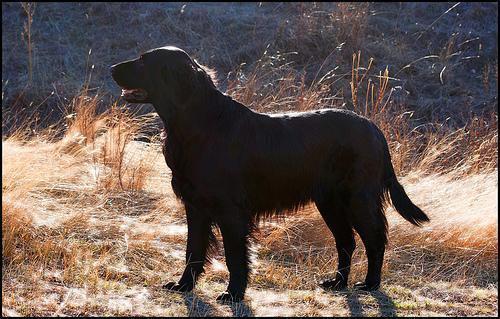
flat-coated_retriever